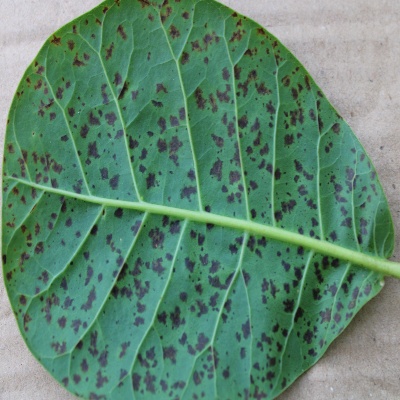
Crop: Cashew
Condition: anthracnose